Sally Stanford

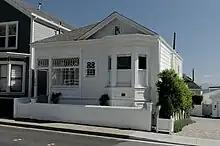
Sally Stanford House at 206 Second St., Sausalito, California.

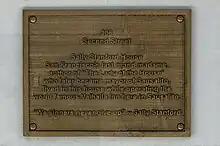
Plaque on Sally Stanford's House at 206 Second St., Sausalito, California.

In 1950, Stanford reopened the old Valhalla restaurant in Sausalito, California as the Valhalla and took up residency in Sausalito. The opening night was filled with music, lights, and notables from San Francisco and a few Sausalito "celebrities" as well. In 1953, Stanford invested in Peggy Tolk–Watkins' nightclub Tin Angel on the Embarcadero in San Francisco.